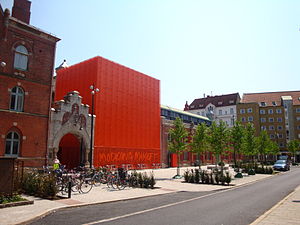
Moderna Museet Malmö
Moderna Museet Malmö
Moderna Museet Malmö er et museum for moderne kunst beliggende i Malmö, Sverige. Det blev indviet den 26. december 2009 og er en del af Moderna Museet, der blev grundlagt allerede i 1958, i Stockholm.